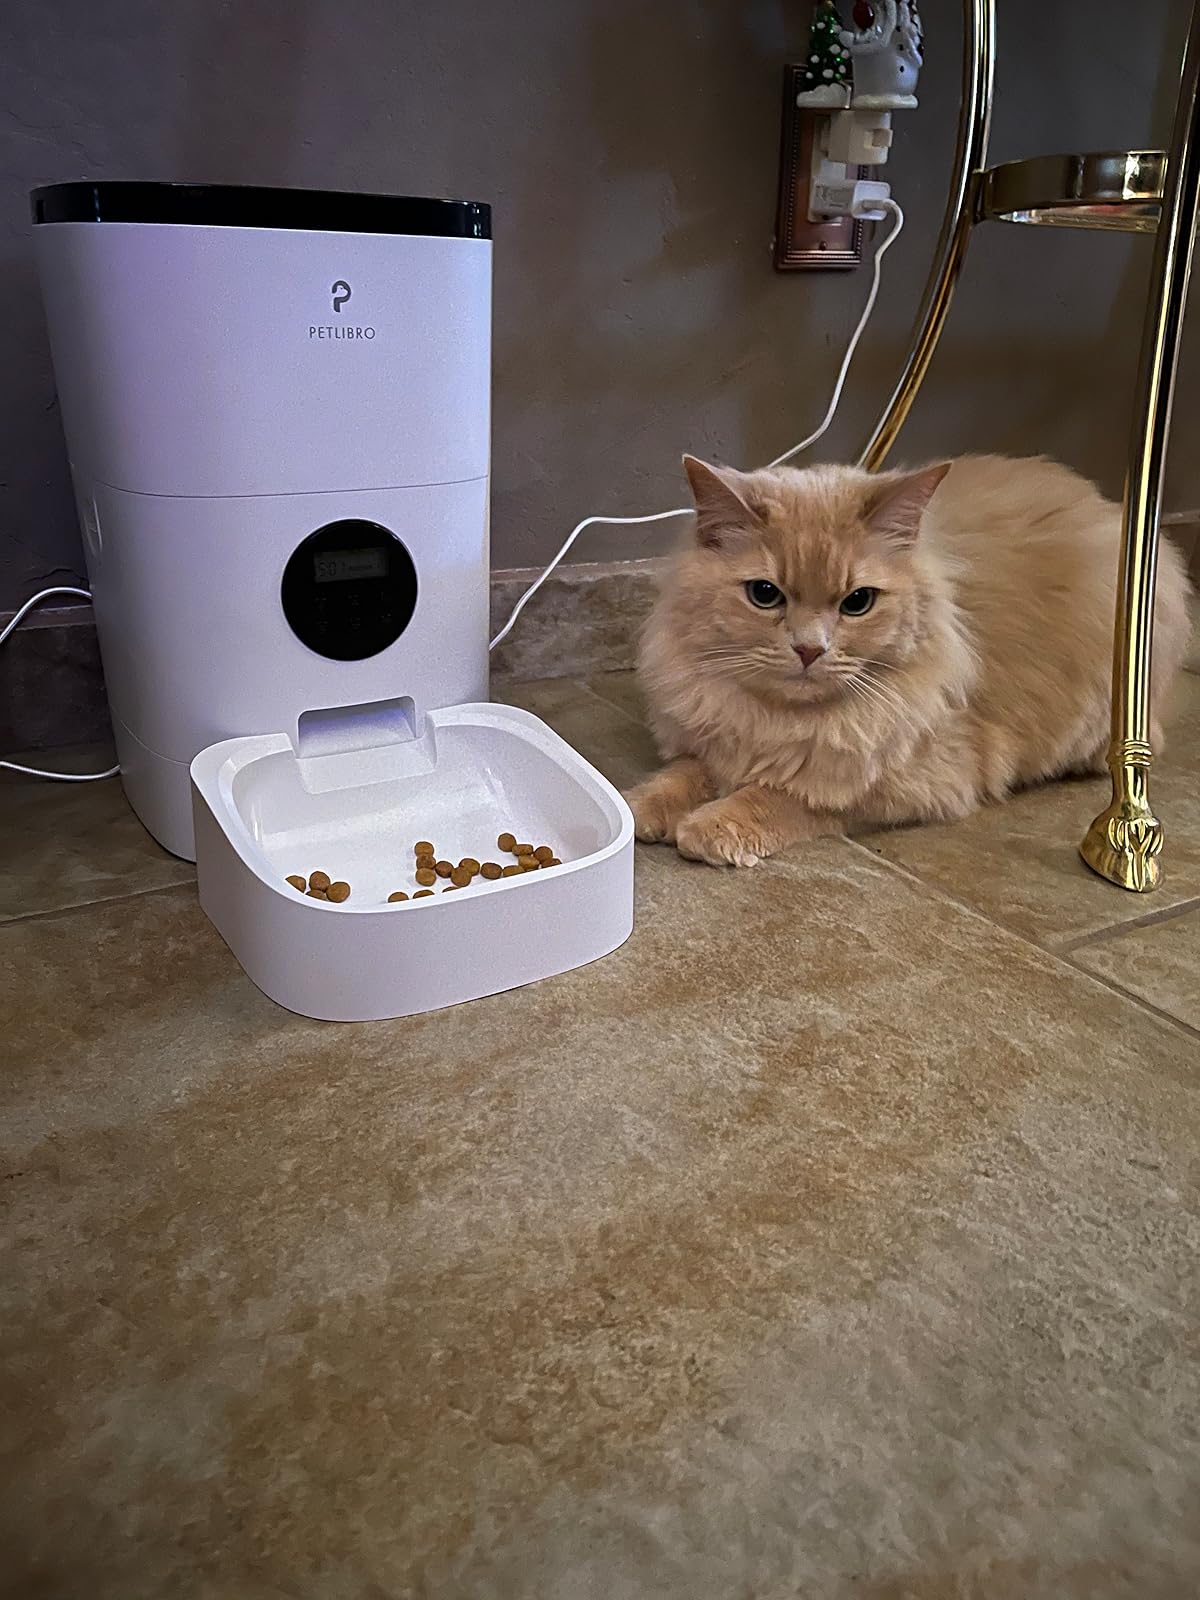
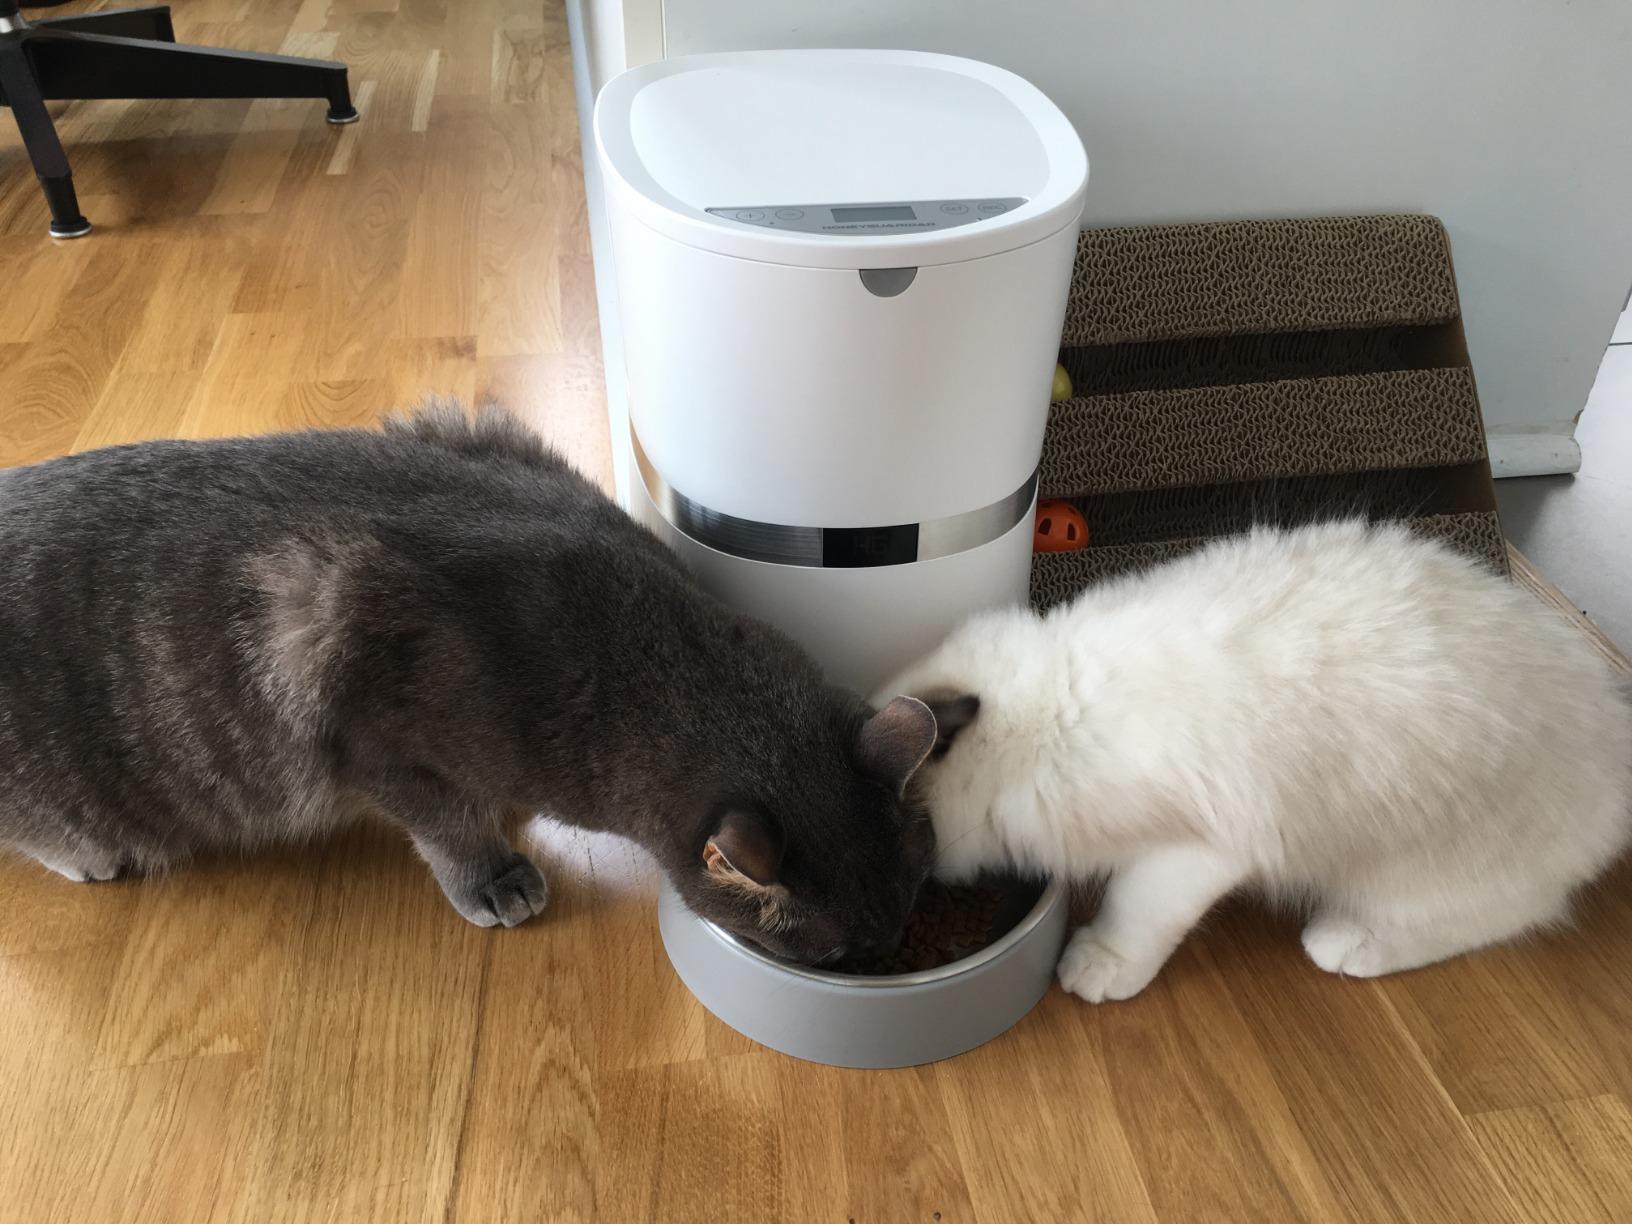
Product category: items_feeder
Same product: no